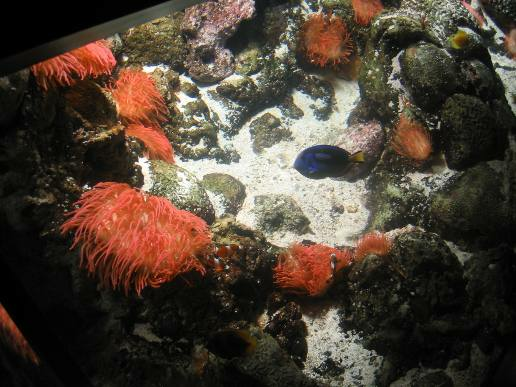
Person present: No